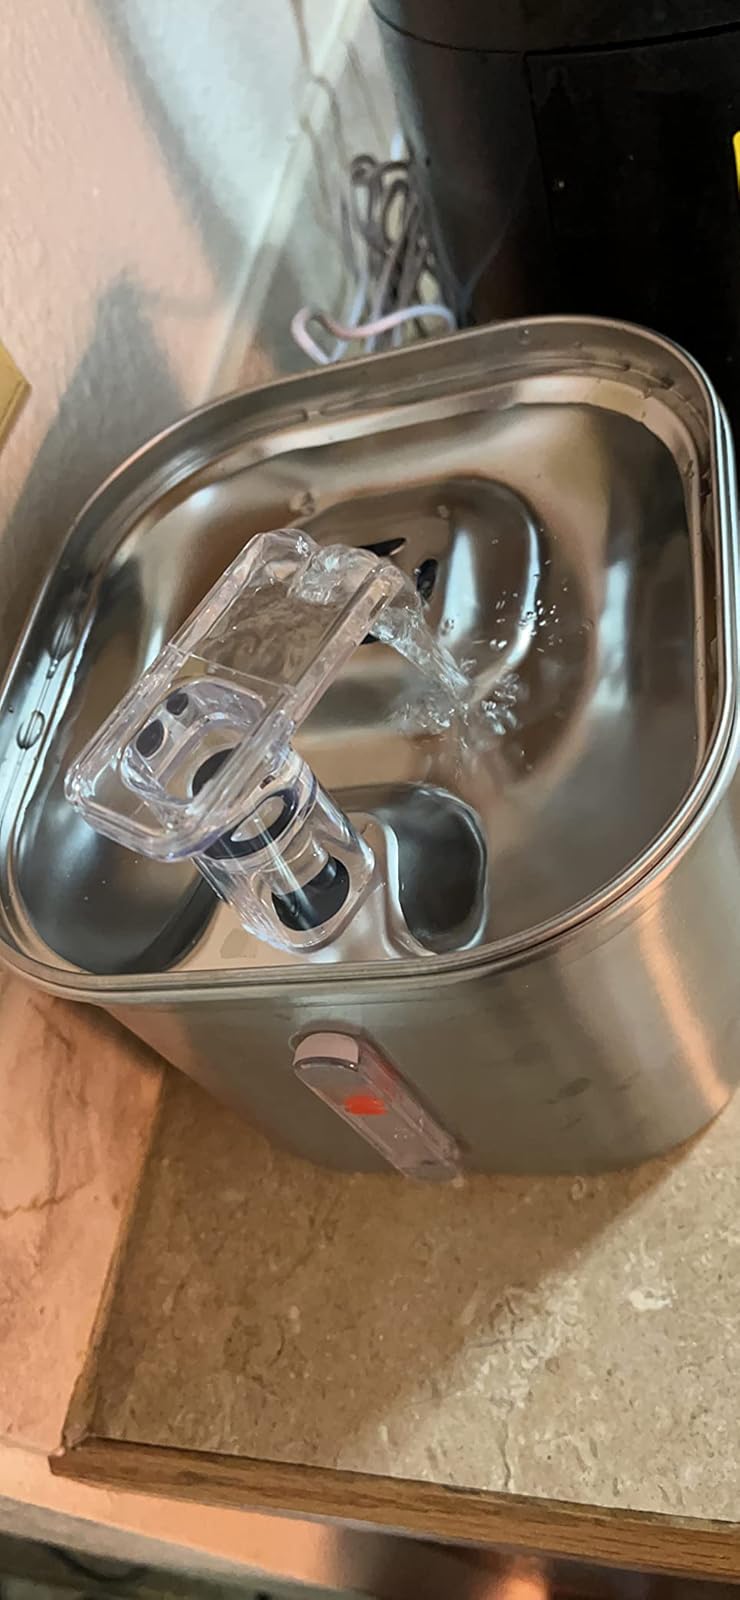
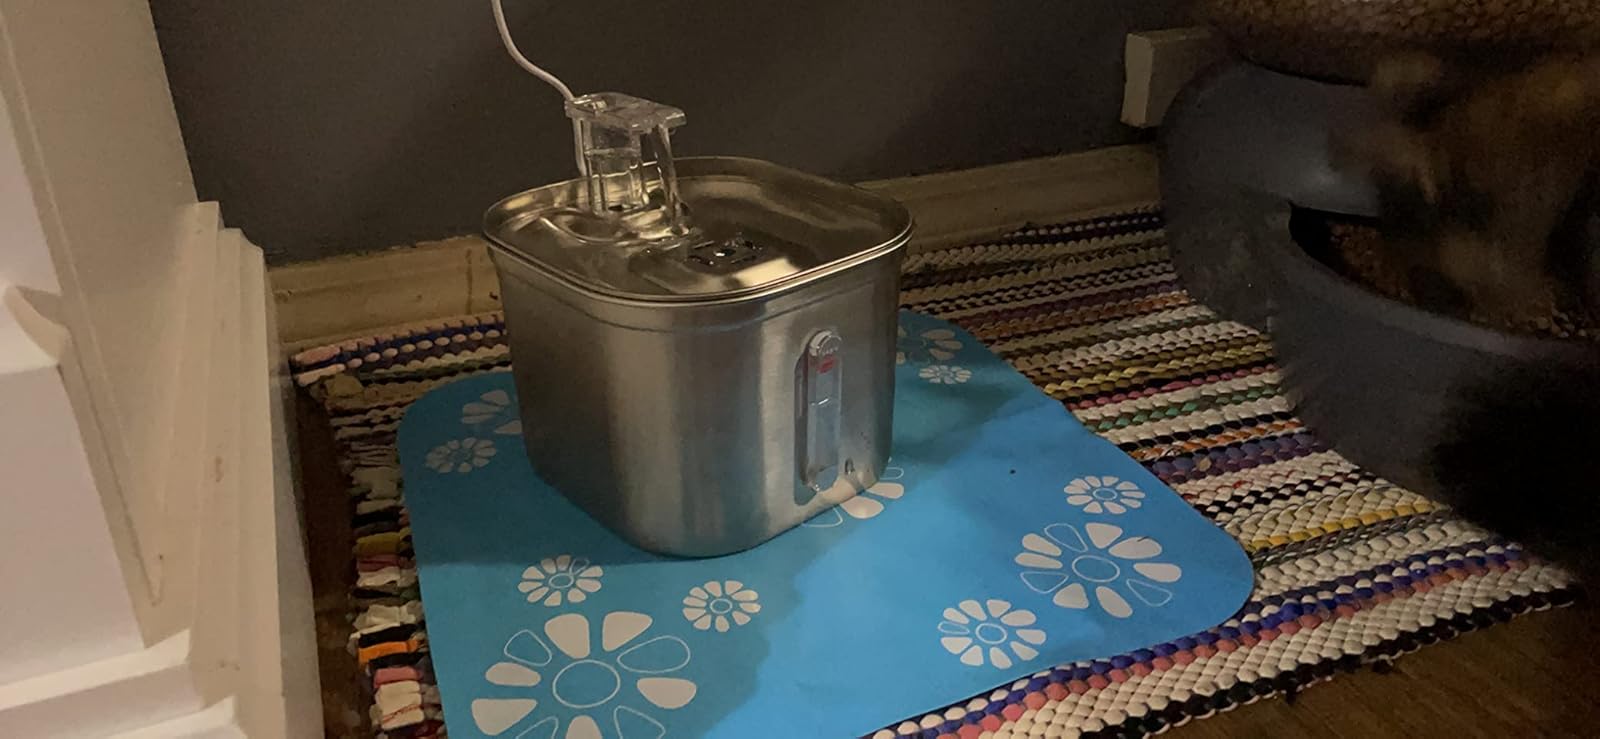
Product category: items_bowl
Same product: yes